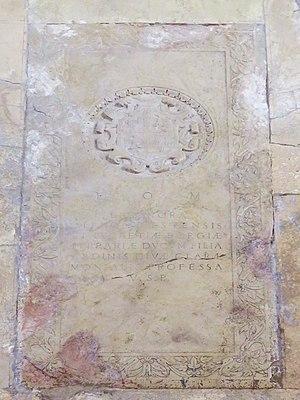
Éléonore d’Este est une princesse italienne du duché de Ferrare. Elle fut l'une des protectrices du Tasse.